Kjesäter

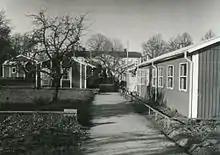
Refugee camp during World War II

The first wave of refugees to Sweden came from Norway on or after April 9, 1940. These included officials of the legitimate Norwegian government, political activists, especially communists, and some Jews who feared persecution. Many of these initial refugees returned to Norway when things appeared to stabilize. The Swedish government continued to grant asylum to political refugees throughout the war, and in 1942 groups persecuted for other reasons were also admitted by Swedish officials. The escape from Norway usually involved transport by train or side roads to areas near the border, and then clandestine passage on foot, skis and occasionally boat to the Swedish border. Swedish border officials (landsfiskaler) accepted the refugees and sent them to transit centers.